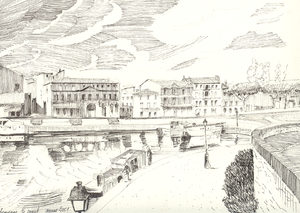
Dessin à la plume du canal de Beaucaire.
Beaucaire est une commune française située dans le département du Gard, en région Occitanie.